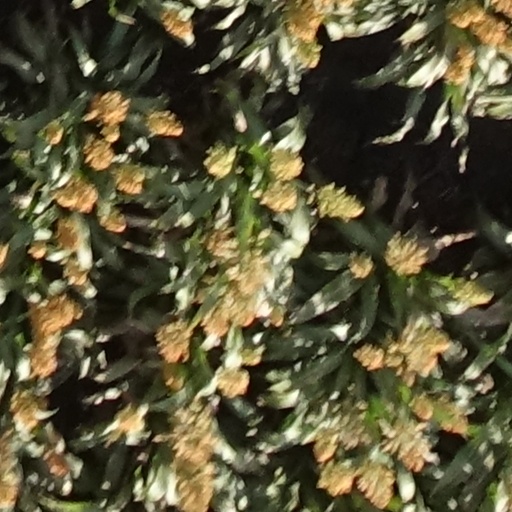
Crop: sorghum